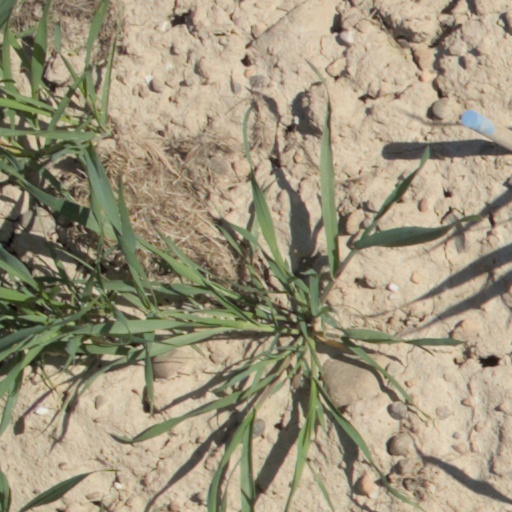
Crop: wheat